Ivan Tsikhan

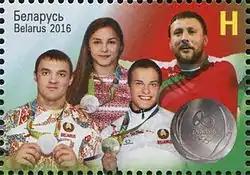
Tsikhan (right) on a 2016 stamp of Belarus

Ivan Ryhoravich Tsikhan (born 24 July 1976) is a Belarusian hammer thrower. He is a two-time world champion and an Olympic medalist.